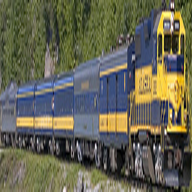
Vehicle type: Trains